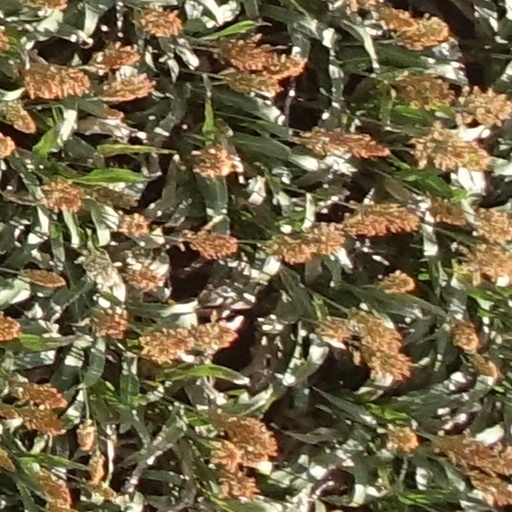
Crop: sorghum